Behind the Candelabra

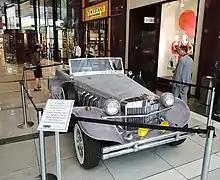
Liberace's rhinestone-studded Excalibur, which was used in the production

Development on a Liberace biopic first began in 1999 when it was reported producer Cary Woods had acquired a spec script by Jason Friedberg and Aaron Seltzer.